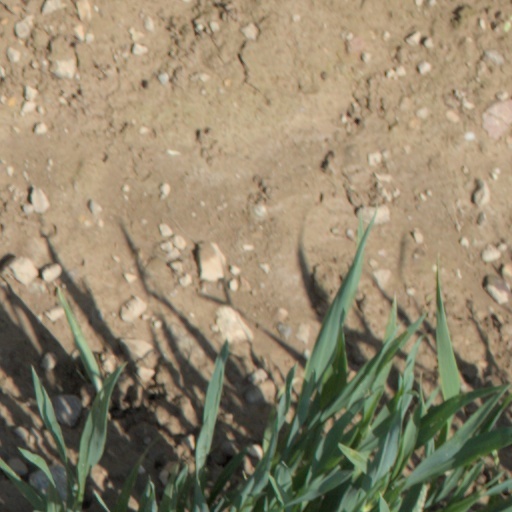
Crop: wheat